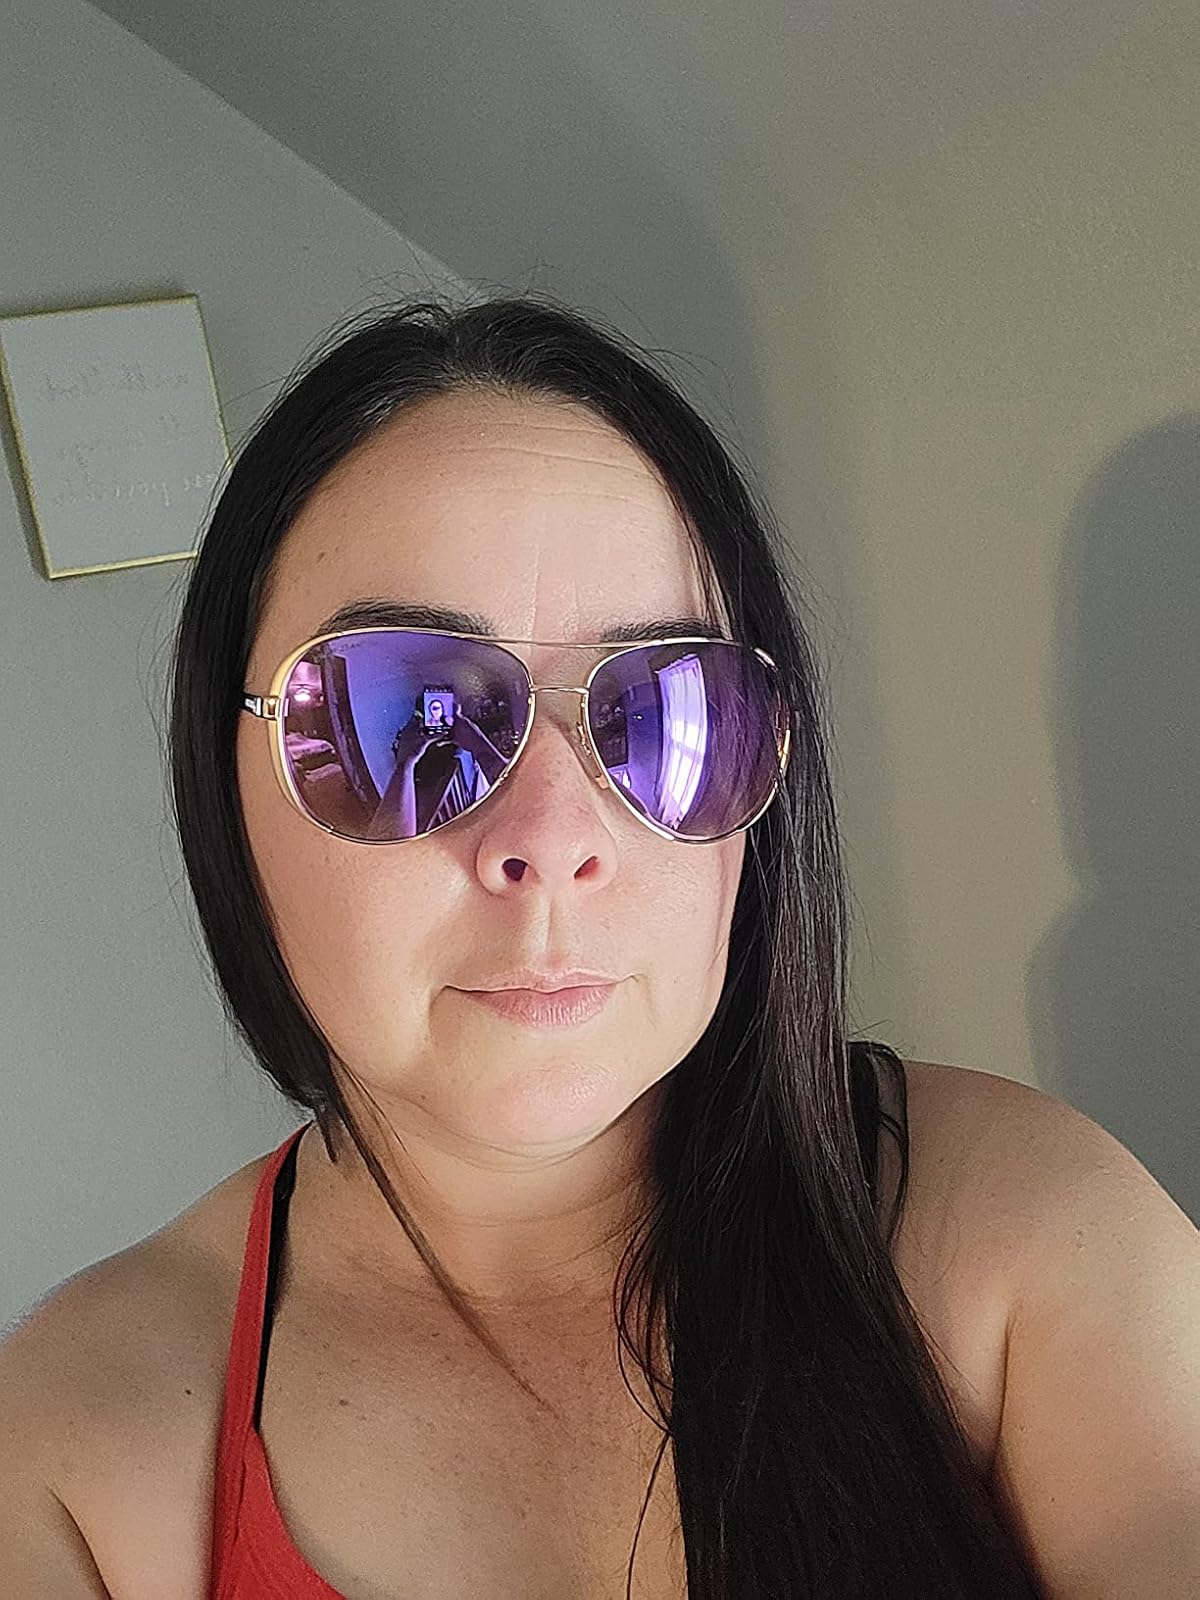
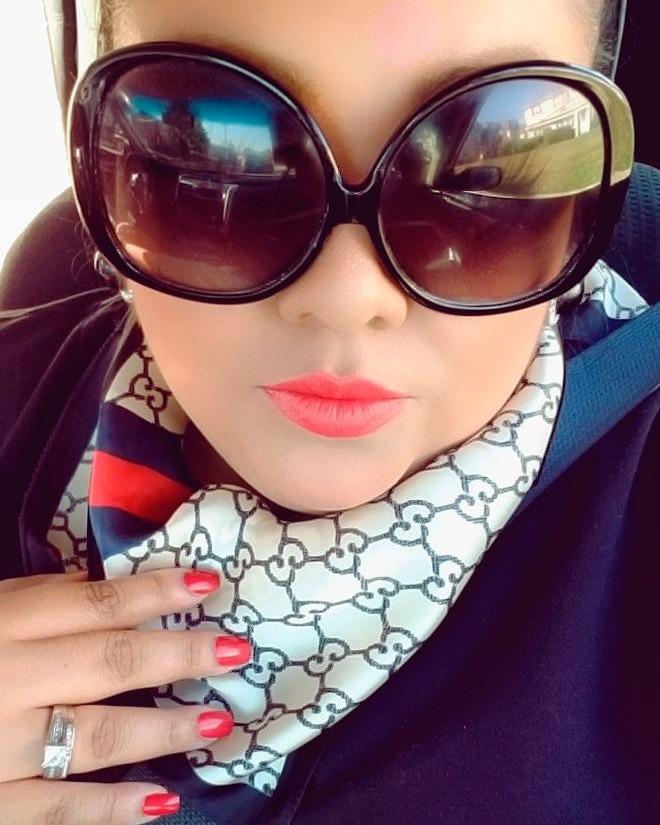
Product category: accessories_sunglasses
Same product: no